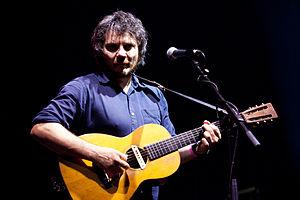
Anodyne est le quatrième et dernier album studio du groupe américain de country alternative Uncle Tupelo. Il est sorti le 5 octobre 1993. Le batteur Mike Heidorn a quitté le groupe avant l'enregistrement de l'album, et trois nouveaux membres sont arrivés : le bassiste John Stirratt, le batteur Ken Coomer et le multi-instrumentiste Max Johnston. Le groupe signe avec Sire Records juste avant d'enregistrer l'album ; Anodyne est la seule sortie d'Uncle Tupelo sur un label d'envergure, précédant celle de 89/93: An Anthology en 2002.